Clock

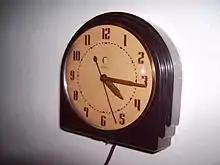
Synchronous electric clock, around 1940. By 1940 the synchronous clock became the most common type of clock in the U.S.

In 1815, the English scientist Francis Ronalds published the first electric clock powered by dry pile batteries. Alexander Bain, a Scottish clockmaker, patented the electric clock in 1840. The electric clock's mainspring is wound either with an electric motor or with an electromagnet and armature. In 1841, he first patented the electromagnetic pendulum. By the end of the nineteenth century, the advent of the dry cell battery made it feasible to use electric power in clocks. Spring or weight-driven clocks that use electricity, either alternating current (AC) or direct current (DC), to rewind the spring or raise the weight of a mechanical clock would be classified as an electromechanical clock. This classification would also apply to clocks that employ an electrical impulse to propel the pendulum. In electromechanical clocks, electricity serves no time-keeping function. These types of clocks were made as individual timepieces but are more commonly used in synchronized time installations in schools, businesses, factories, railroads and government facilities as a master clock and slave clocks.